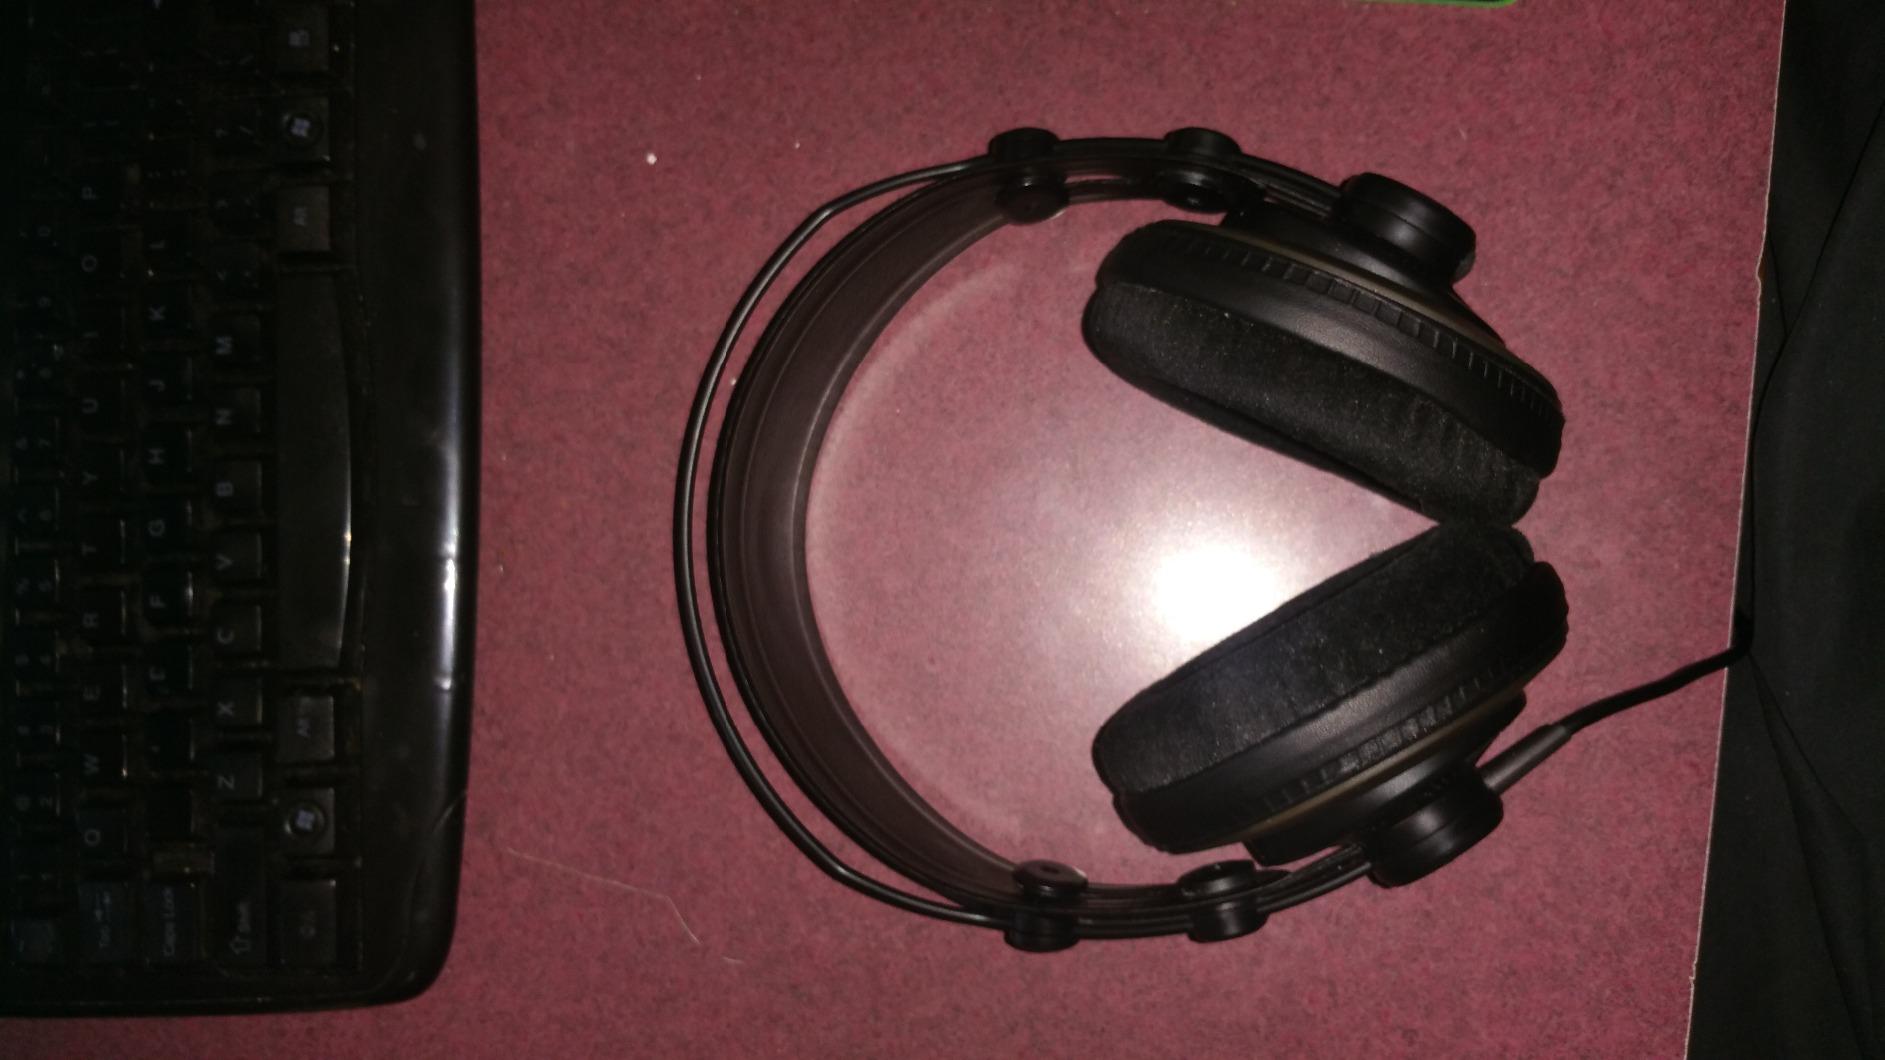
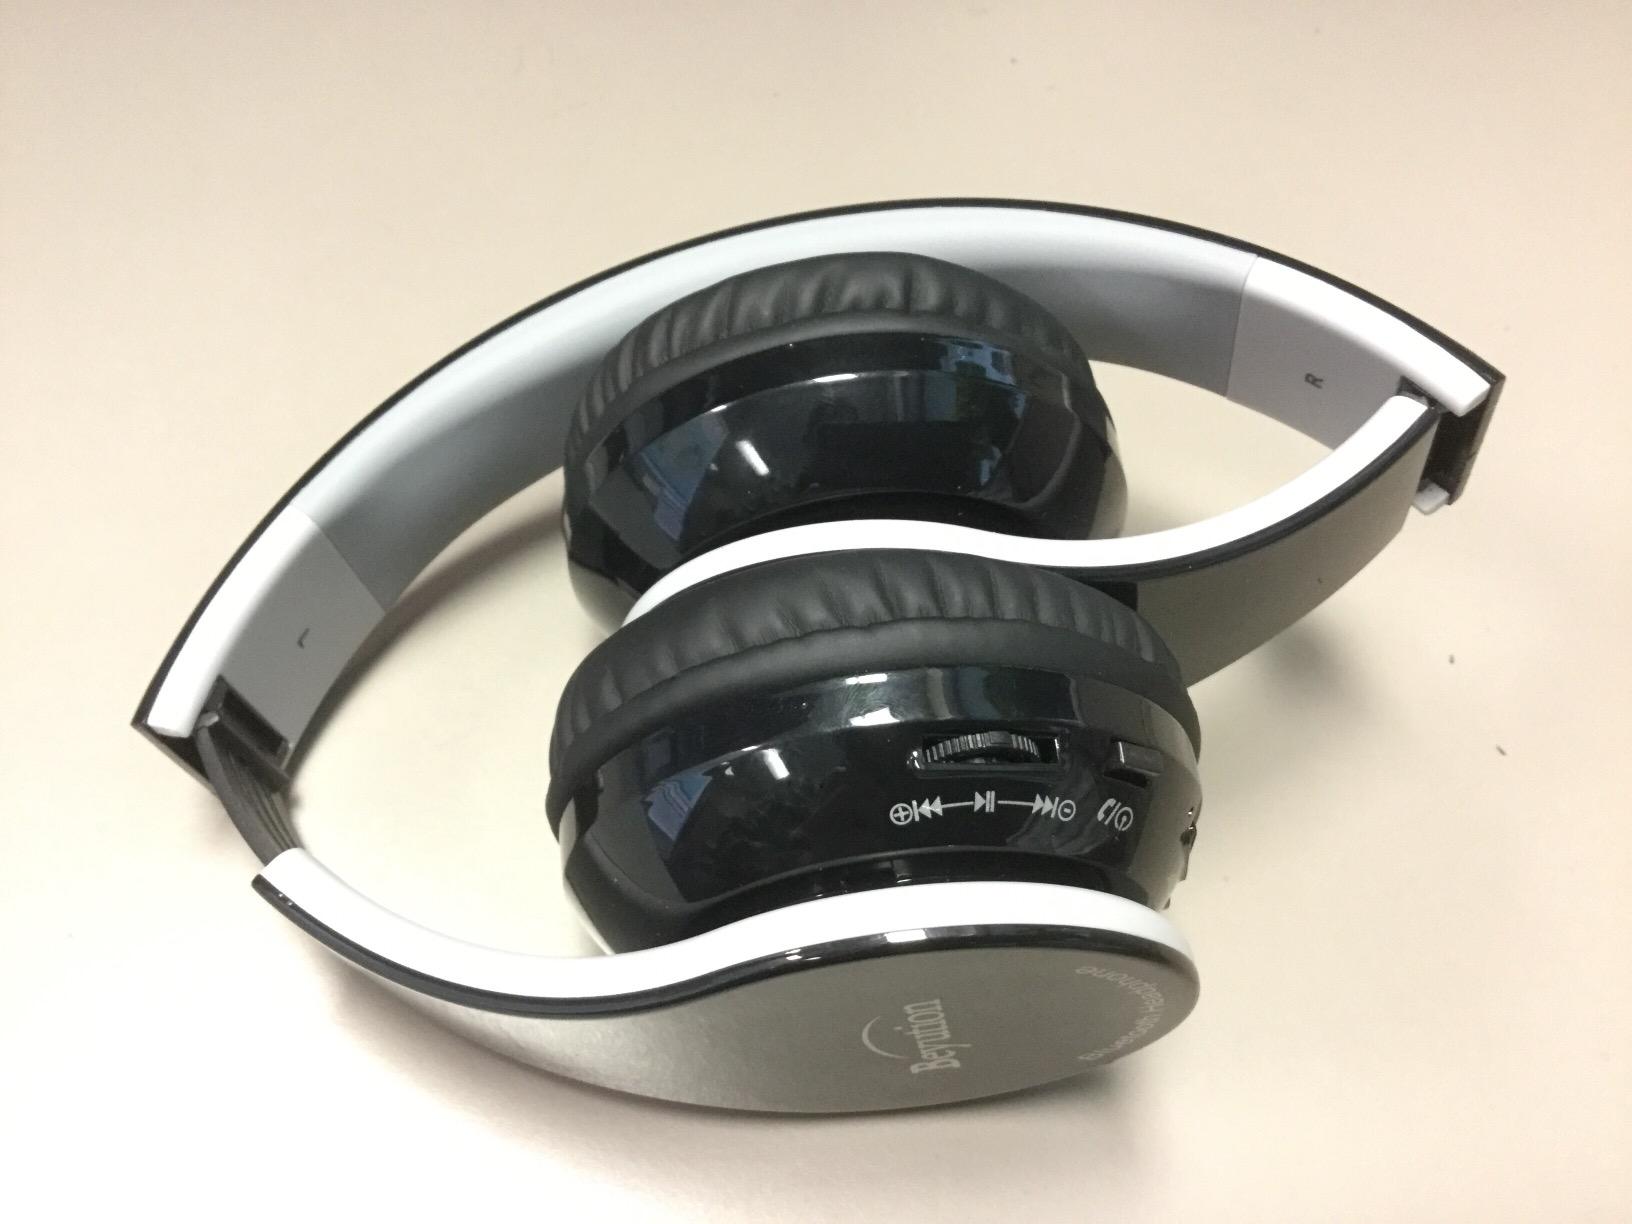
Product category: headphones
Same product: no